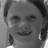
Emotion: happy